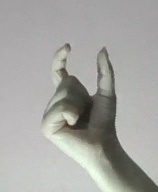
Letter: nun